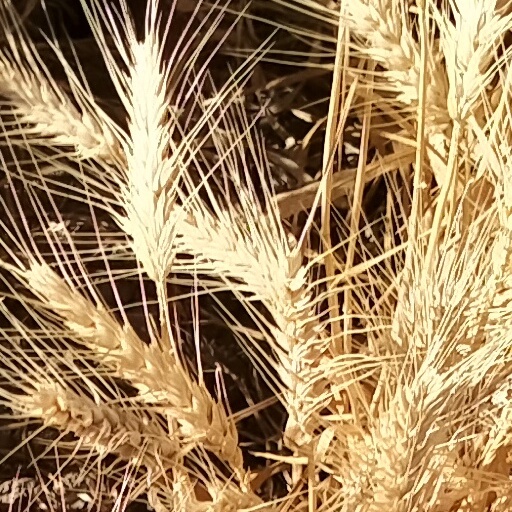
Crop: wheat